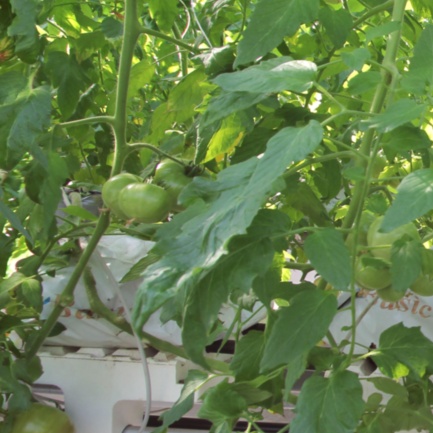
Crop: tomato